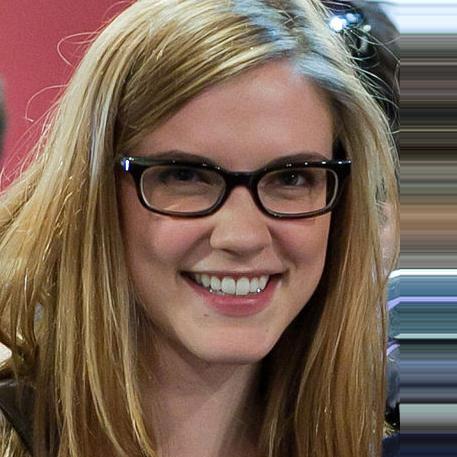
Age: 23